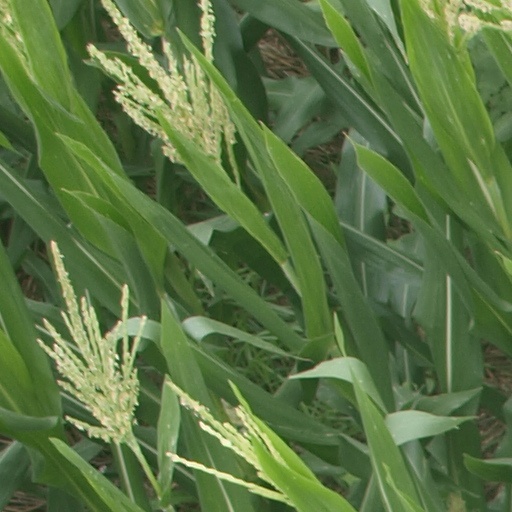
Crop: maize; corn